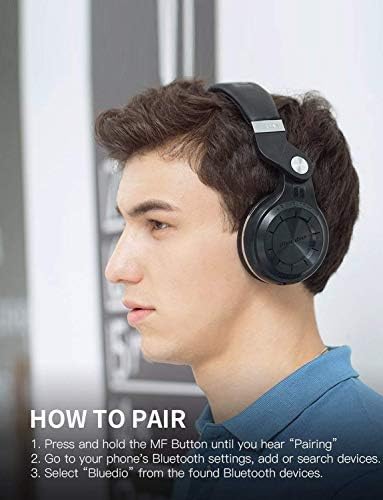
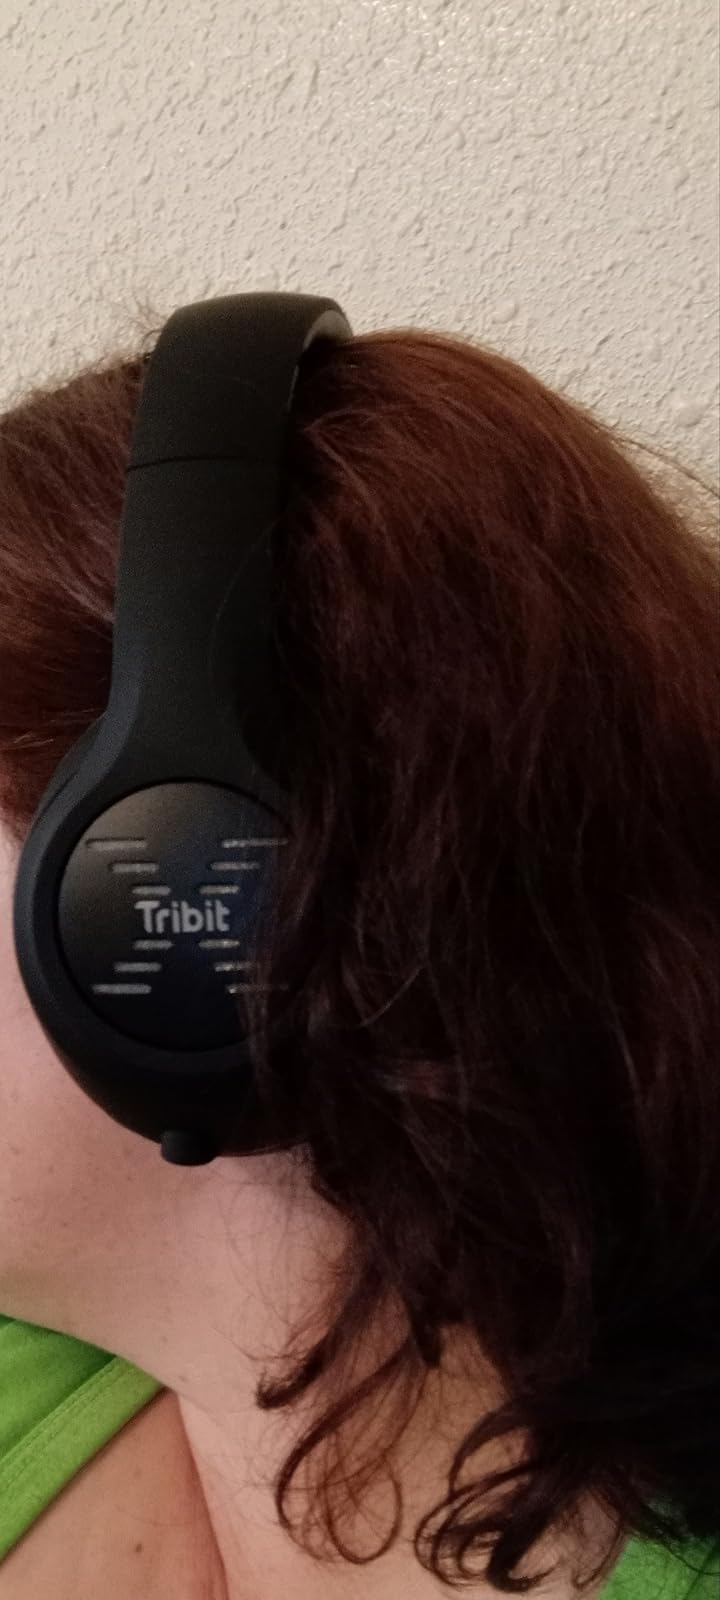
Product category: headphones
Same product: no